Lucy Parsons

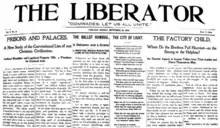
Black and white picture of front page of newspaper

By 1900, Parsons was the Chicago correspondent for "Free Society" which had its printing press destroyed by the police following the assassination of President William McKinley. The same year, Parsons was visited by the anarchist Errico Malatesta and also made a speech alongside trade unionist Jay Fox at a picnic on Memorial Day. In 1905, Parsons set up the Industrial Workers of the World (IWW) with Eugene V. Debs, Bill Haywood and Mother Jones. She toured the US making speeches and selling pamphlets, at the same time editing the radical newspapers "The Liberator" and "The Alarm". She was often prevented from speaking by the police, particularly in Chicago, yet she continued to lecture until the 1920s. In 1912, she hosted a meeting which set up the Syndicalist League of North America. It was led by William Z. Foster, who was staying with Parsons at the time.